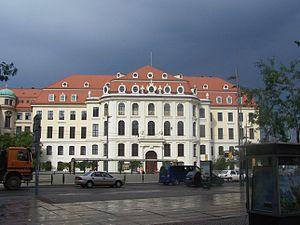
Le Landhaus est un bâtiment historique de Dresde, en Allemagne. Conçu à l'origine pour être le siège de la Diète du Duché de Saxe, il a été construit en style baroque entre 1770 et 1776 par Friedrich August Krubsacius sur le site de l'ancien Palais de Flemming-Sulkowski. En septembre 1775 le Obersteuerkollegium a été déplacé ici et en octobre, le premier Landstand y a siégé. Le bâtiment abrite aujourd'hui le Musée de la Ville de Dresde et la Galerie de la Ville de Dresde.
Friedrich August Krubsacius est un architecte, enseignant et théoricien de l'architecture allemand. Il a été membre honoraire de la société économique de Leipzig.